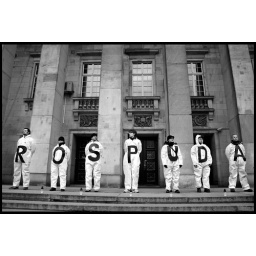
Greenpeace members protesting against building the highway across the Rospuda Valley. Wroclaw, Poland.